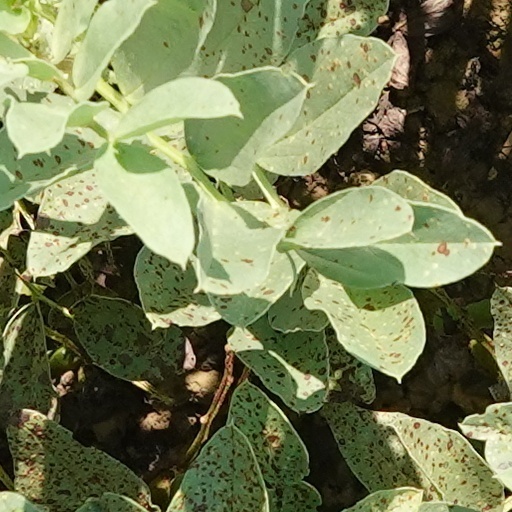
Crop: wheat